Cintas Center

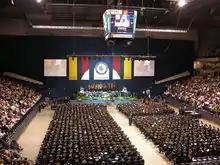
Xavier Commencement

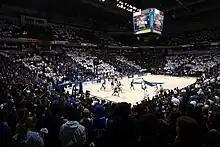
Xavier Men's Basketball game vs. Temple

As of March 2019 the Musketeers have compiled a 258–41 (.863) record since moving to its on-campus home for the 2000–01 season. Xavier enjoyed a 15–0 mark at home during the 2009–10, its only perfect record for a season at Cintas Center. During the 2017–2018 season, the Musketeers set a Cintas Center record with 17 home victories. Cintas Center continues to be one of the best home-court advantages in the NCAA and was named the #3 Toughest Place to Play on EA Sports' NCAA Basketball '10.